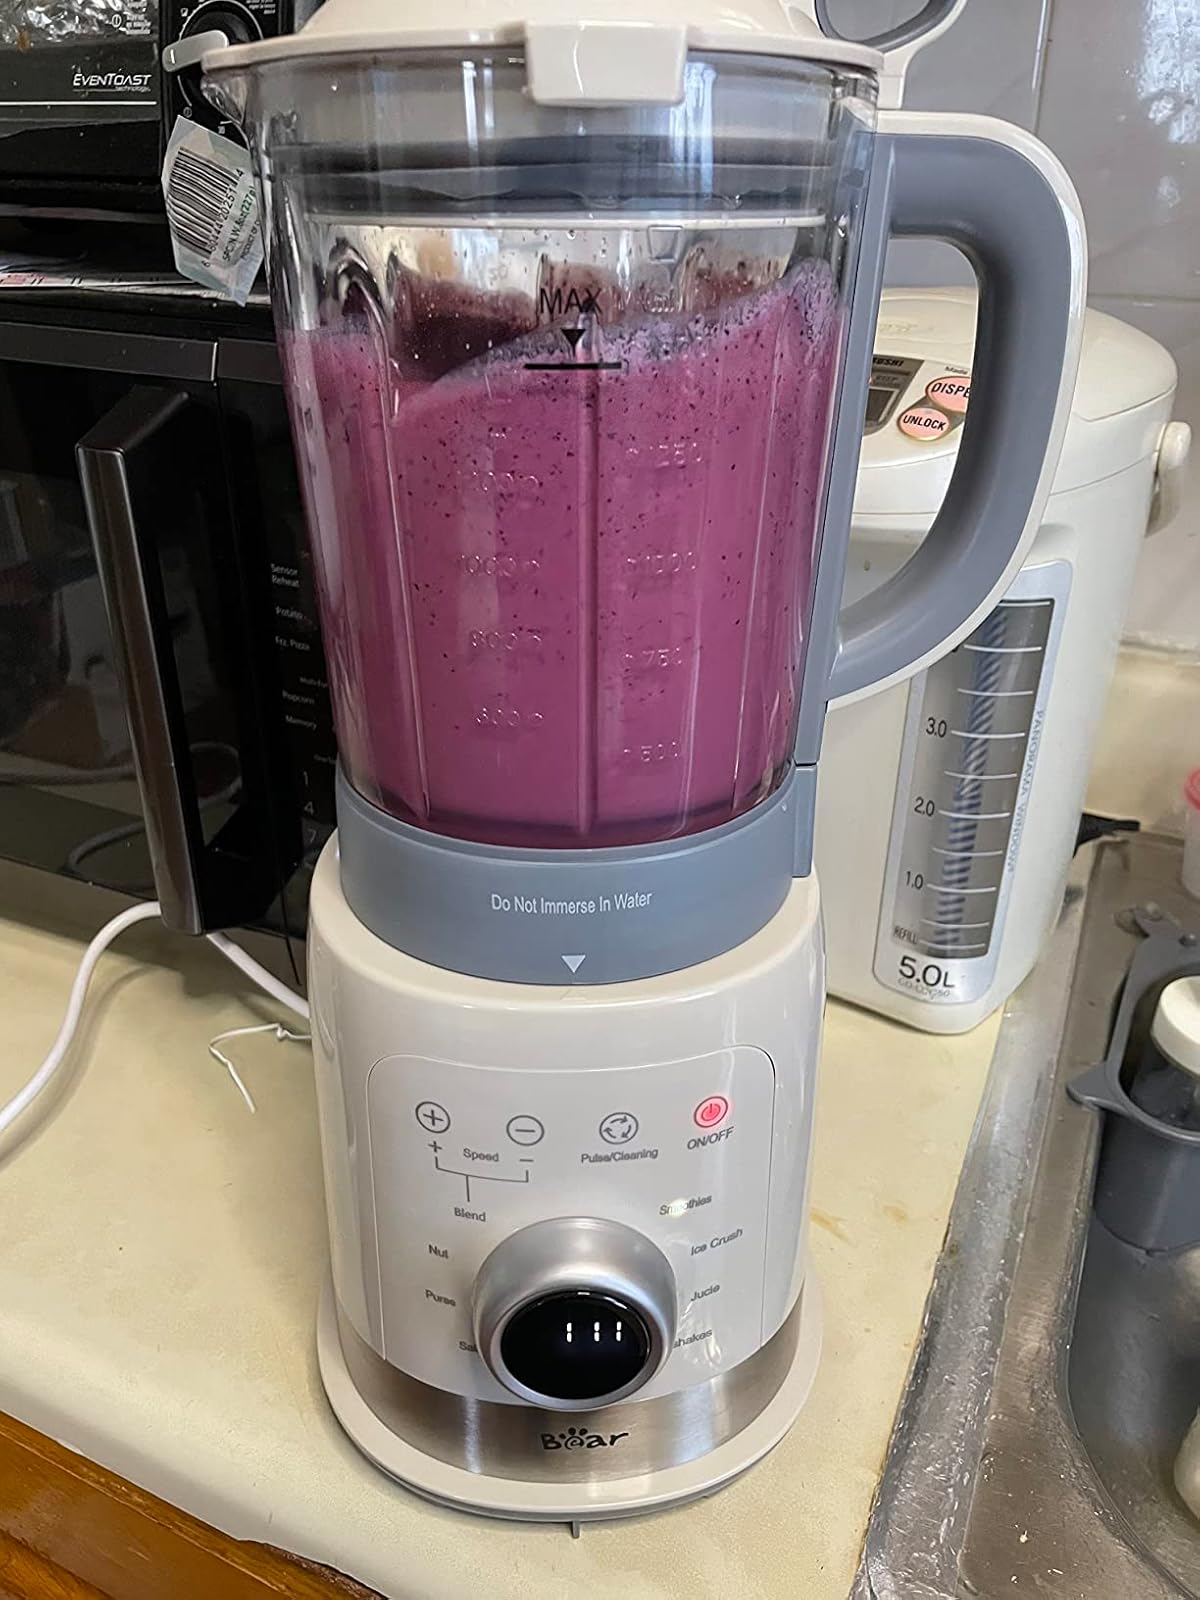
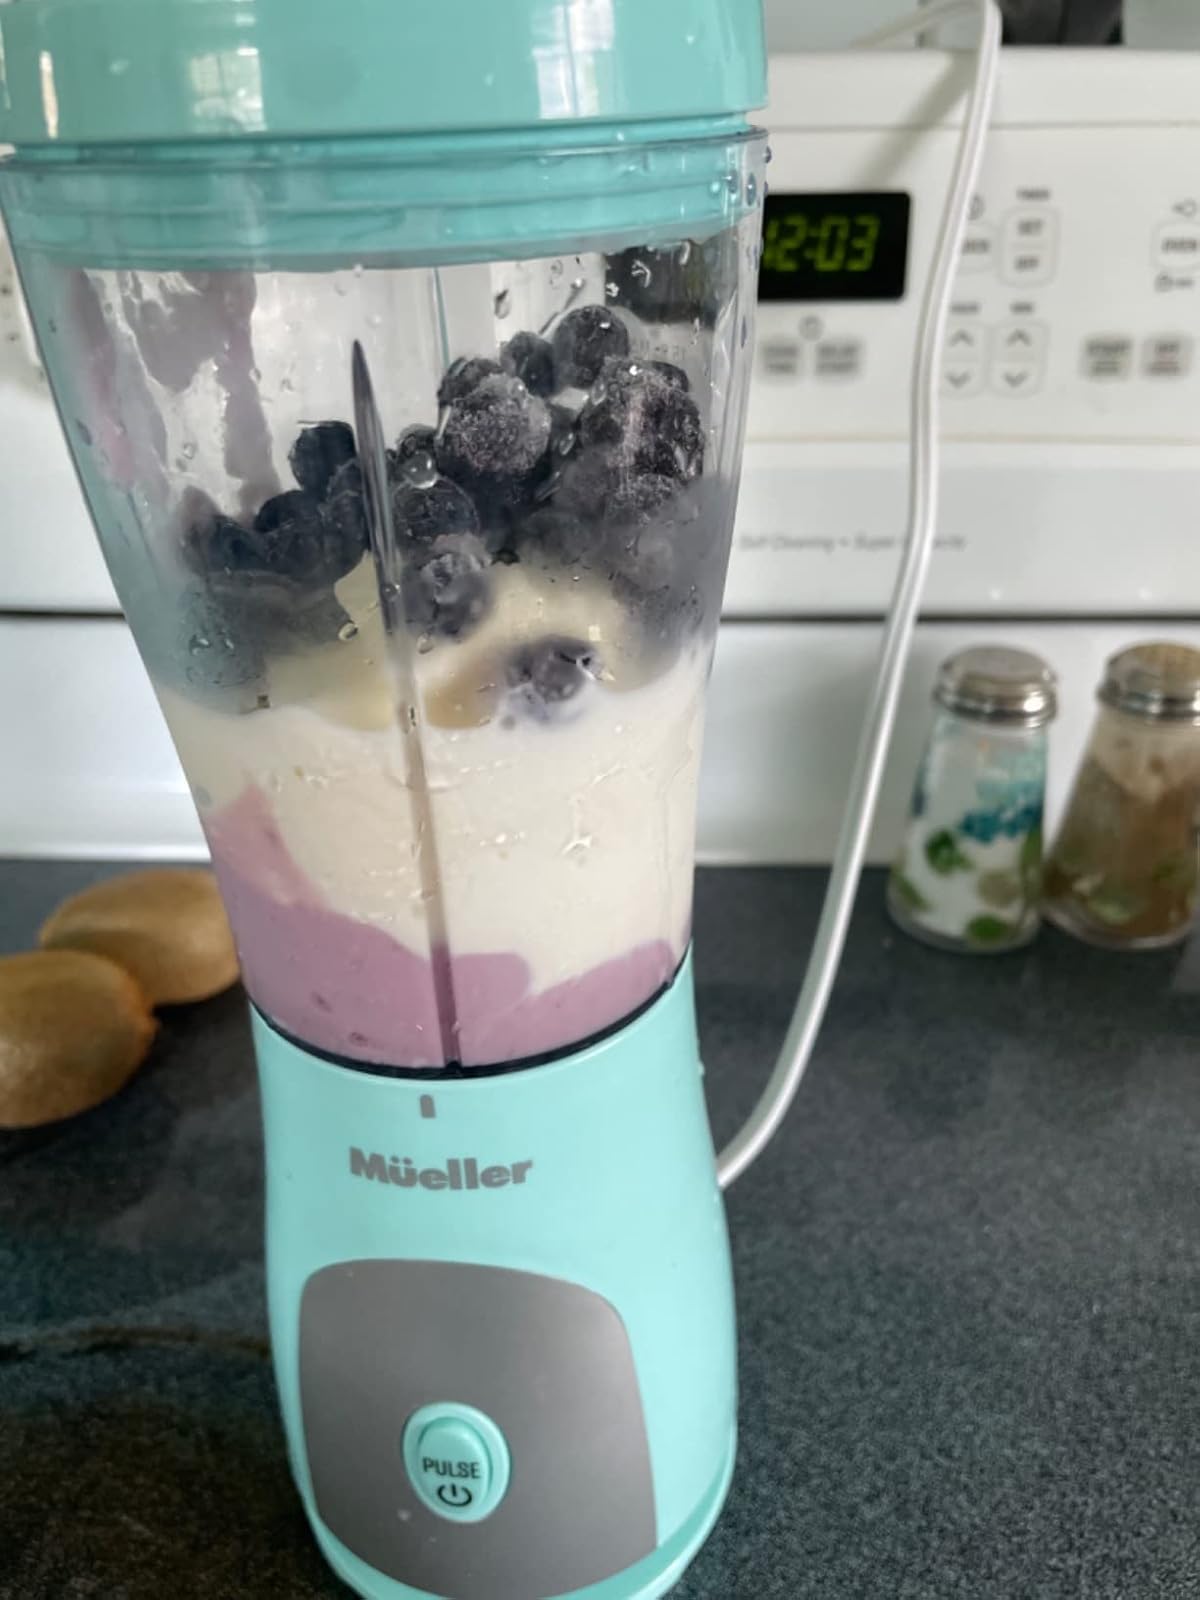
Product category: items_blender
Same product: no